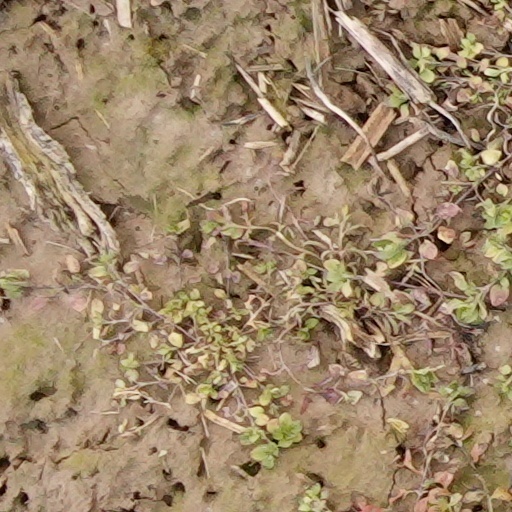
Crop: wheat